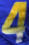
Number: 4